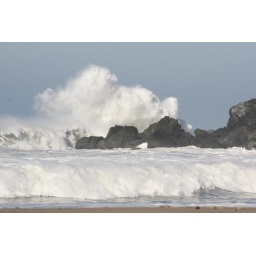
to give perspective, the top of that rock is about 15 above water